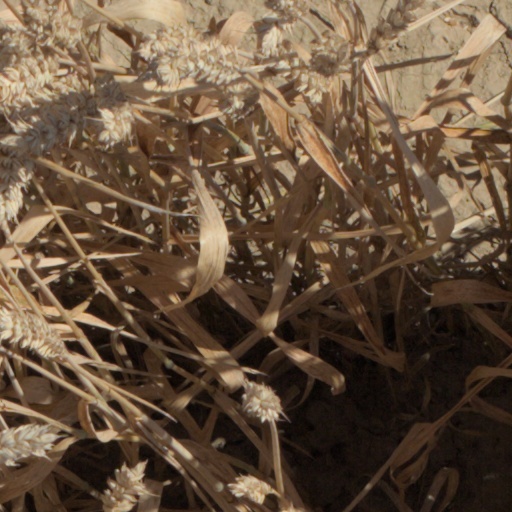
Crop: wheat